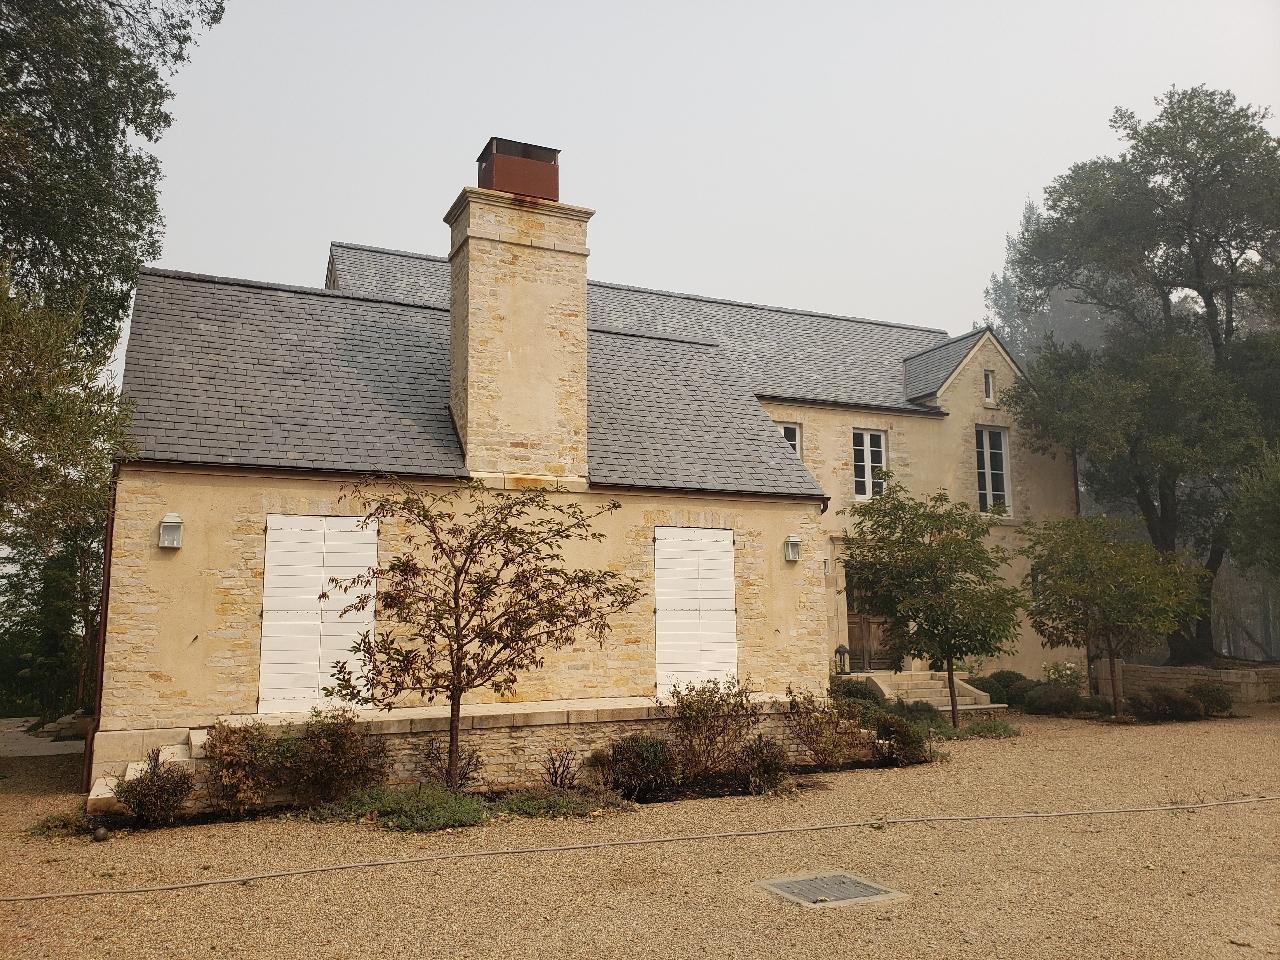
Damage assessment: no_damage